The Bondman (1916 film)

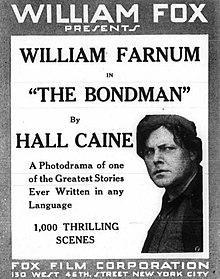
Advertisement

The Bondman is an American silent film directed by Edgar Lewis and starring William Farnum, L. O. Hart and Dorothy Bernard. The film is an adaptation of Hall Caine's 1890 novel "The Bondman".